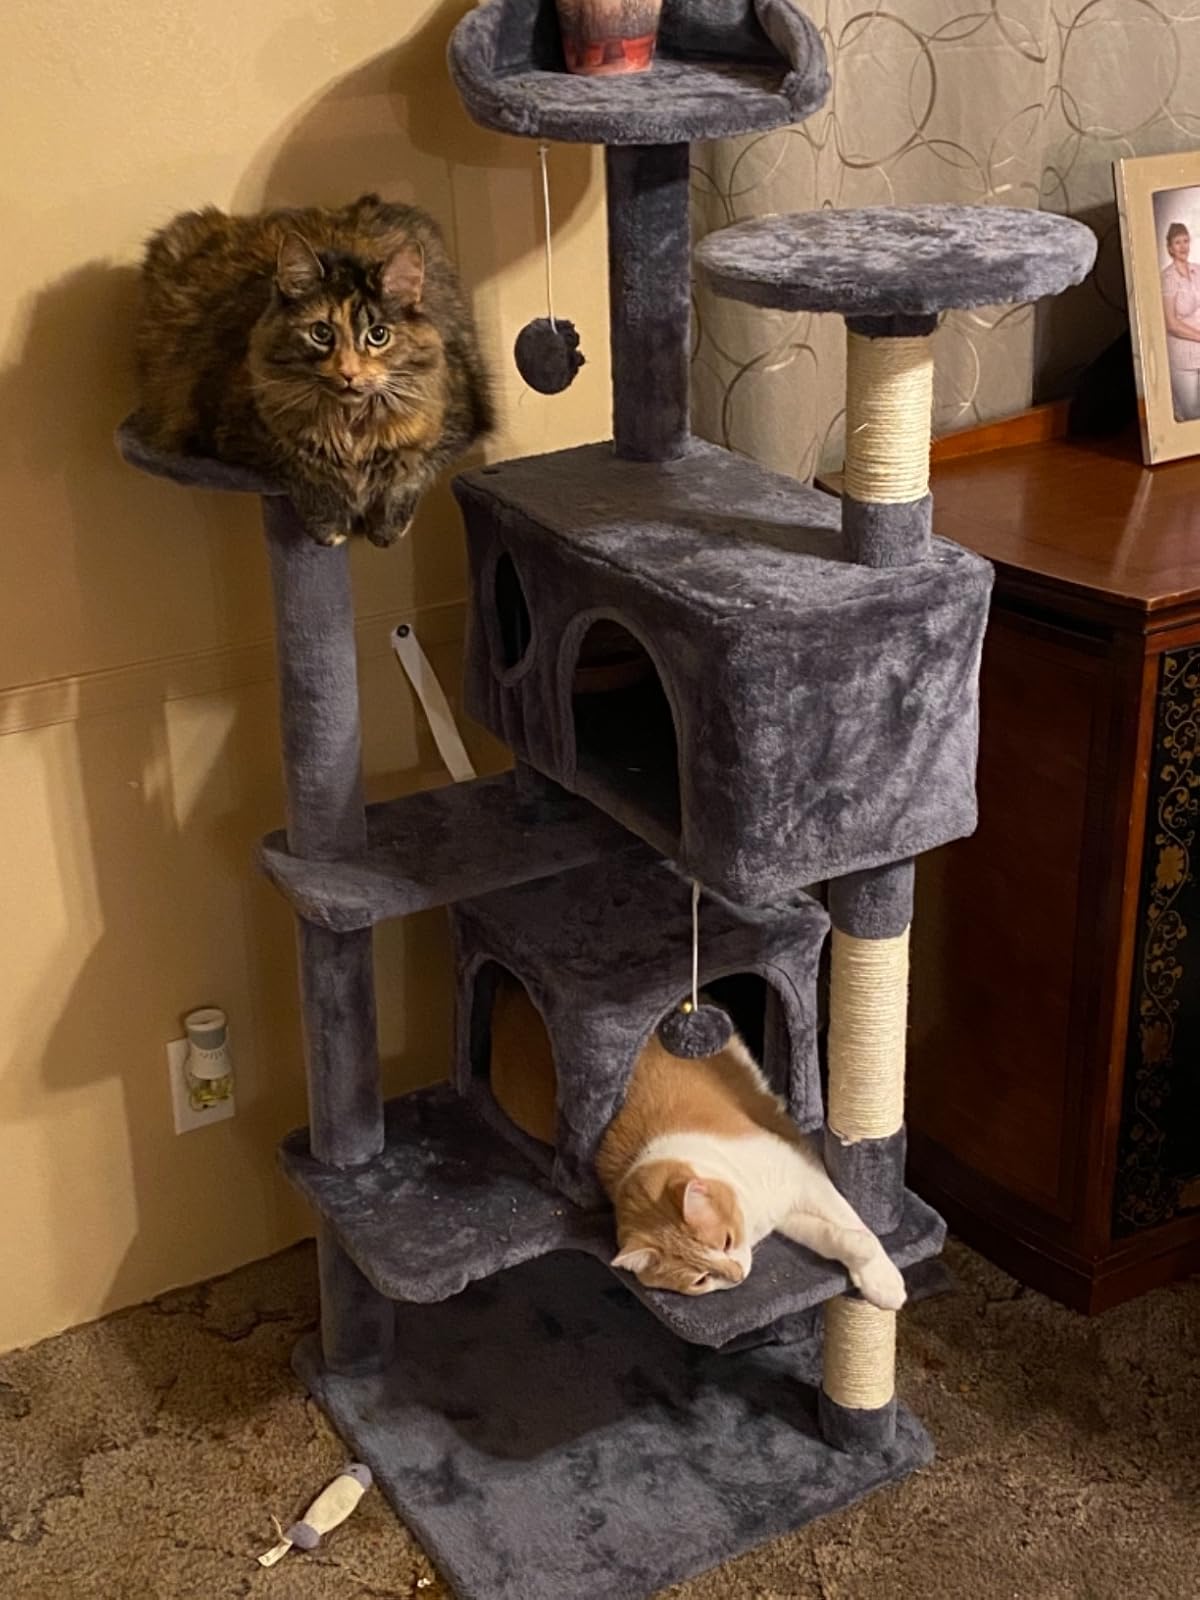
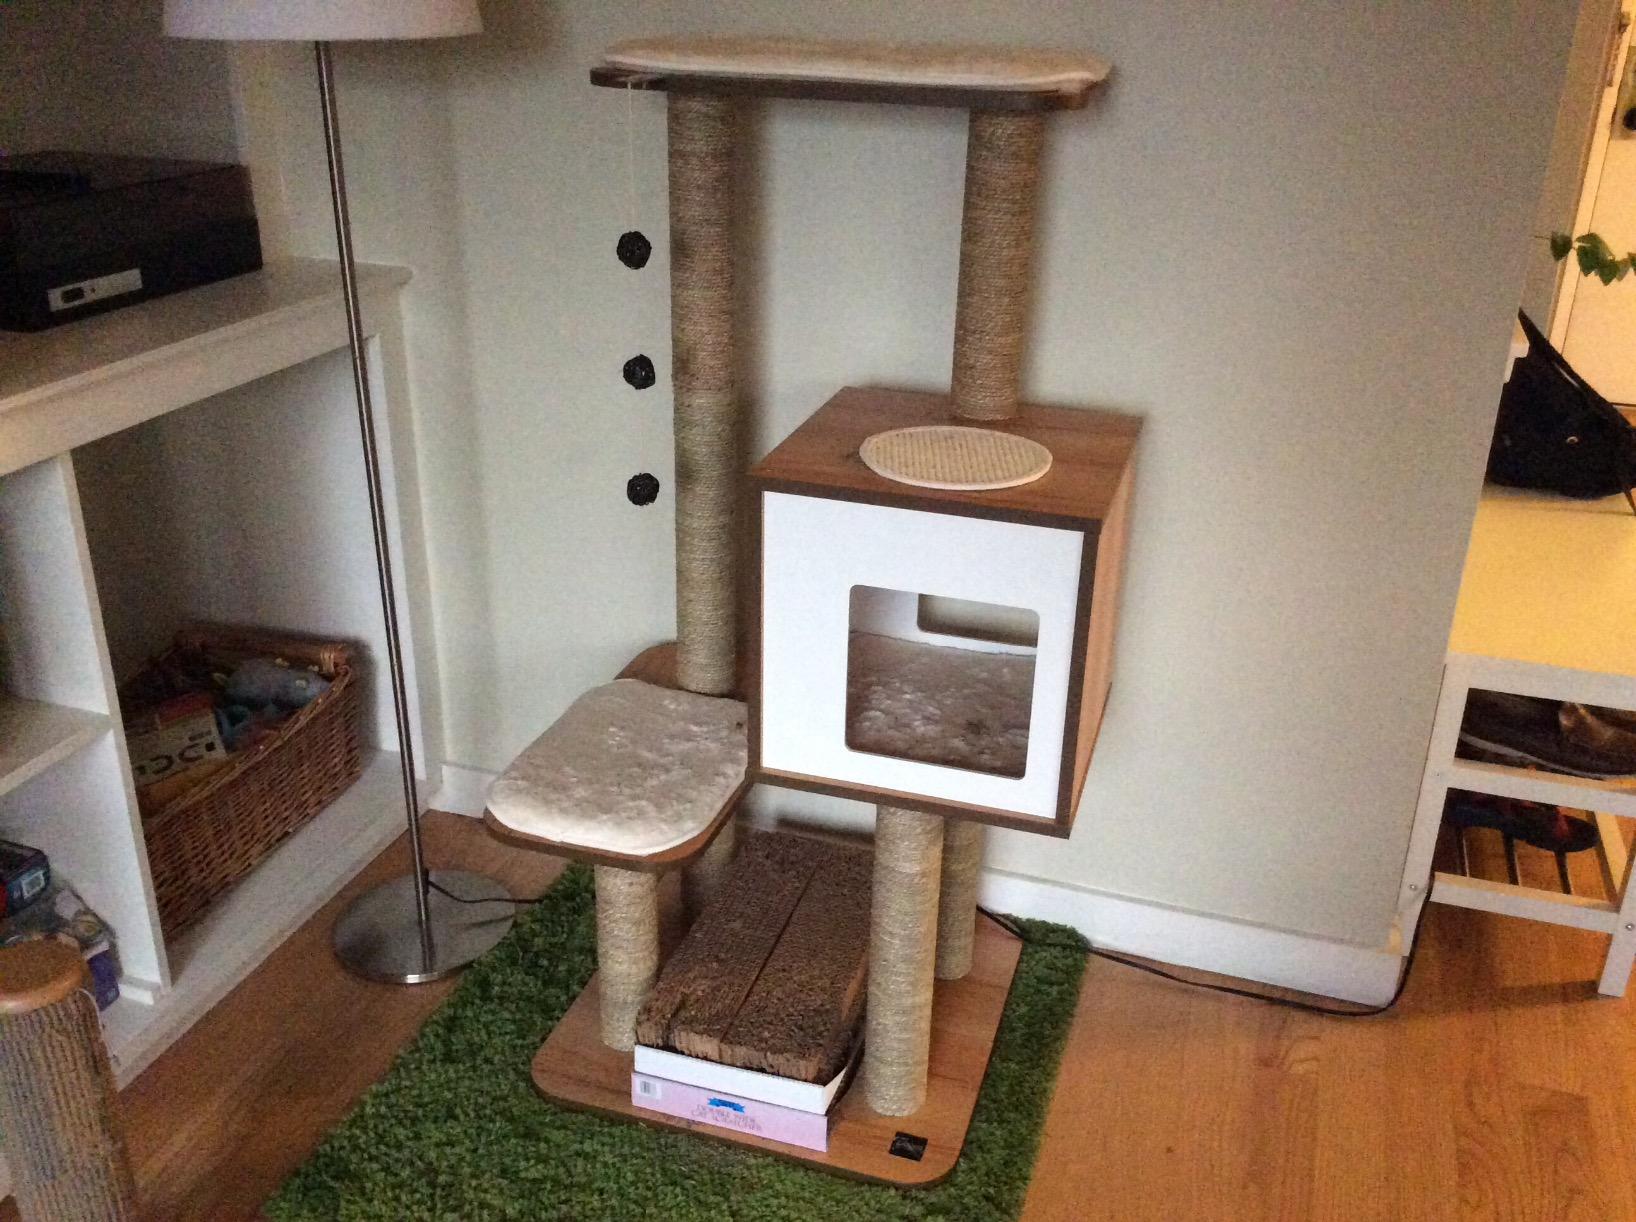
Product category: items_cat tree
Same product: no